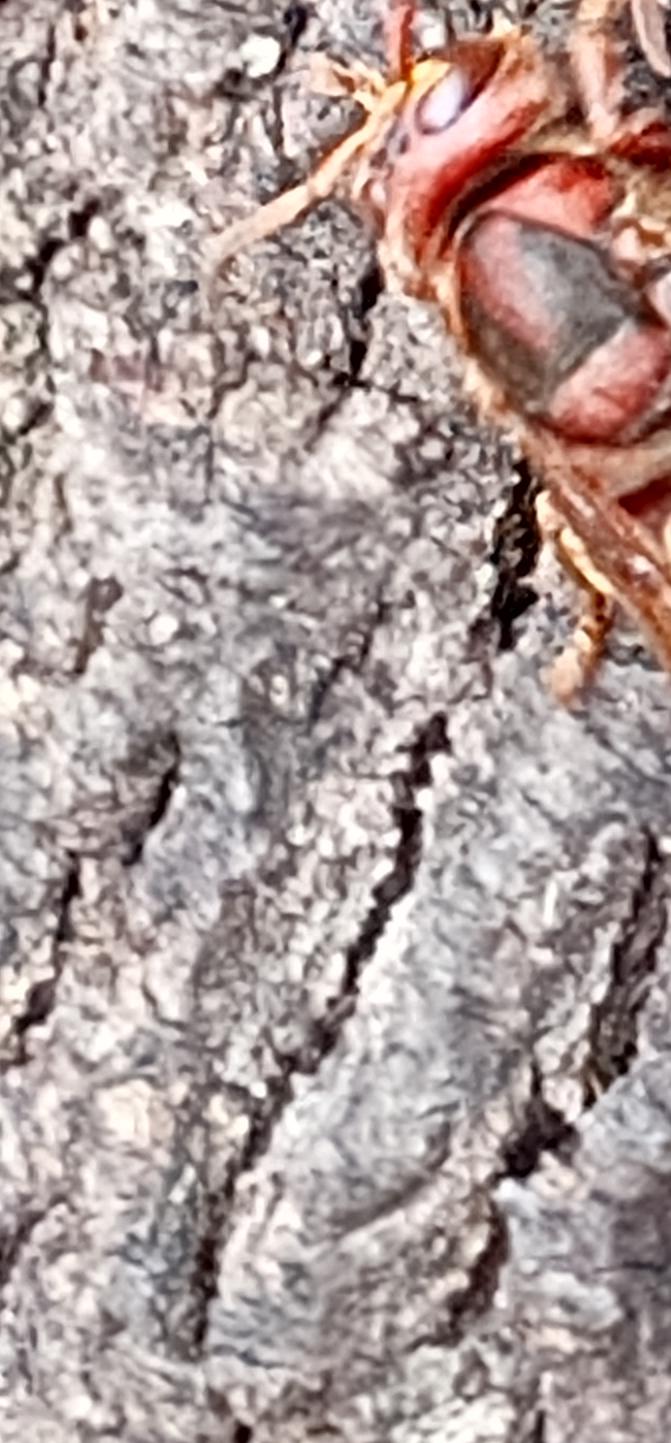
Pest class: predators